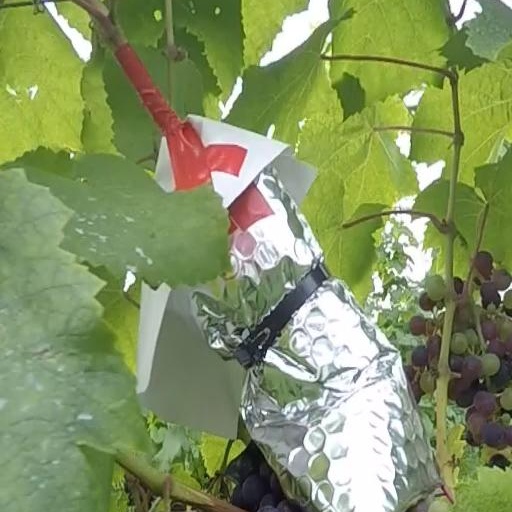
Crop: grape